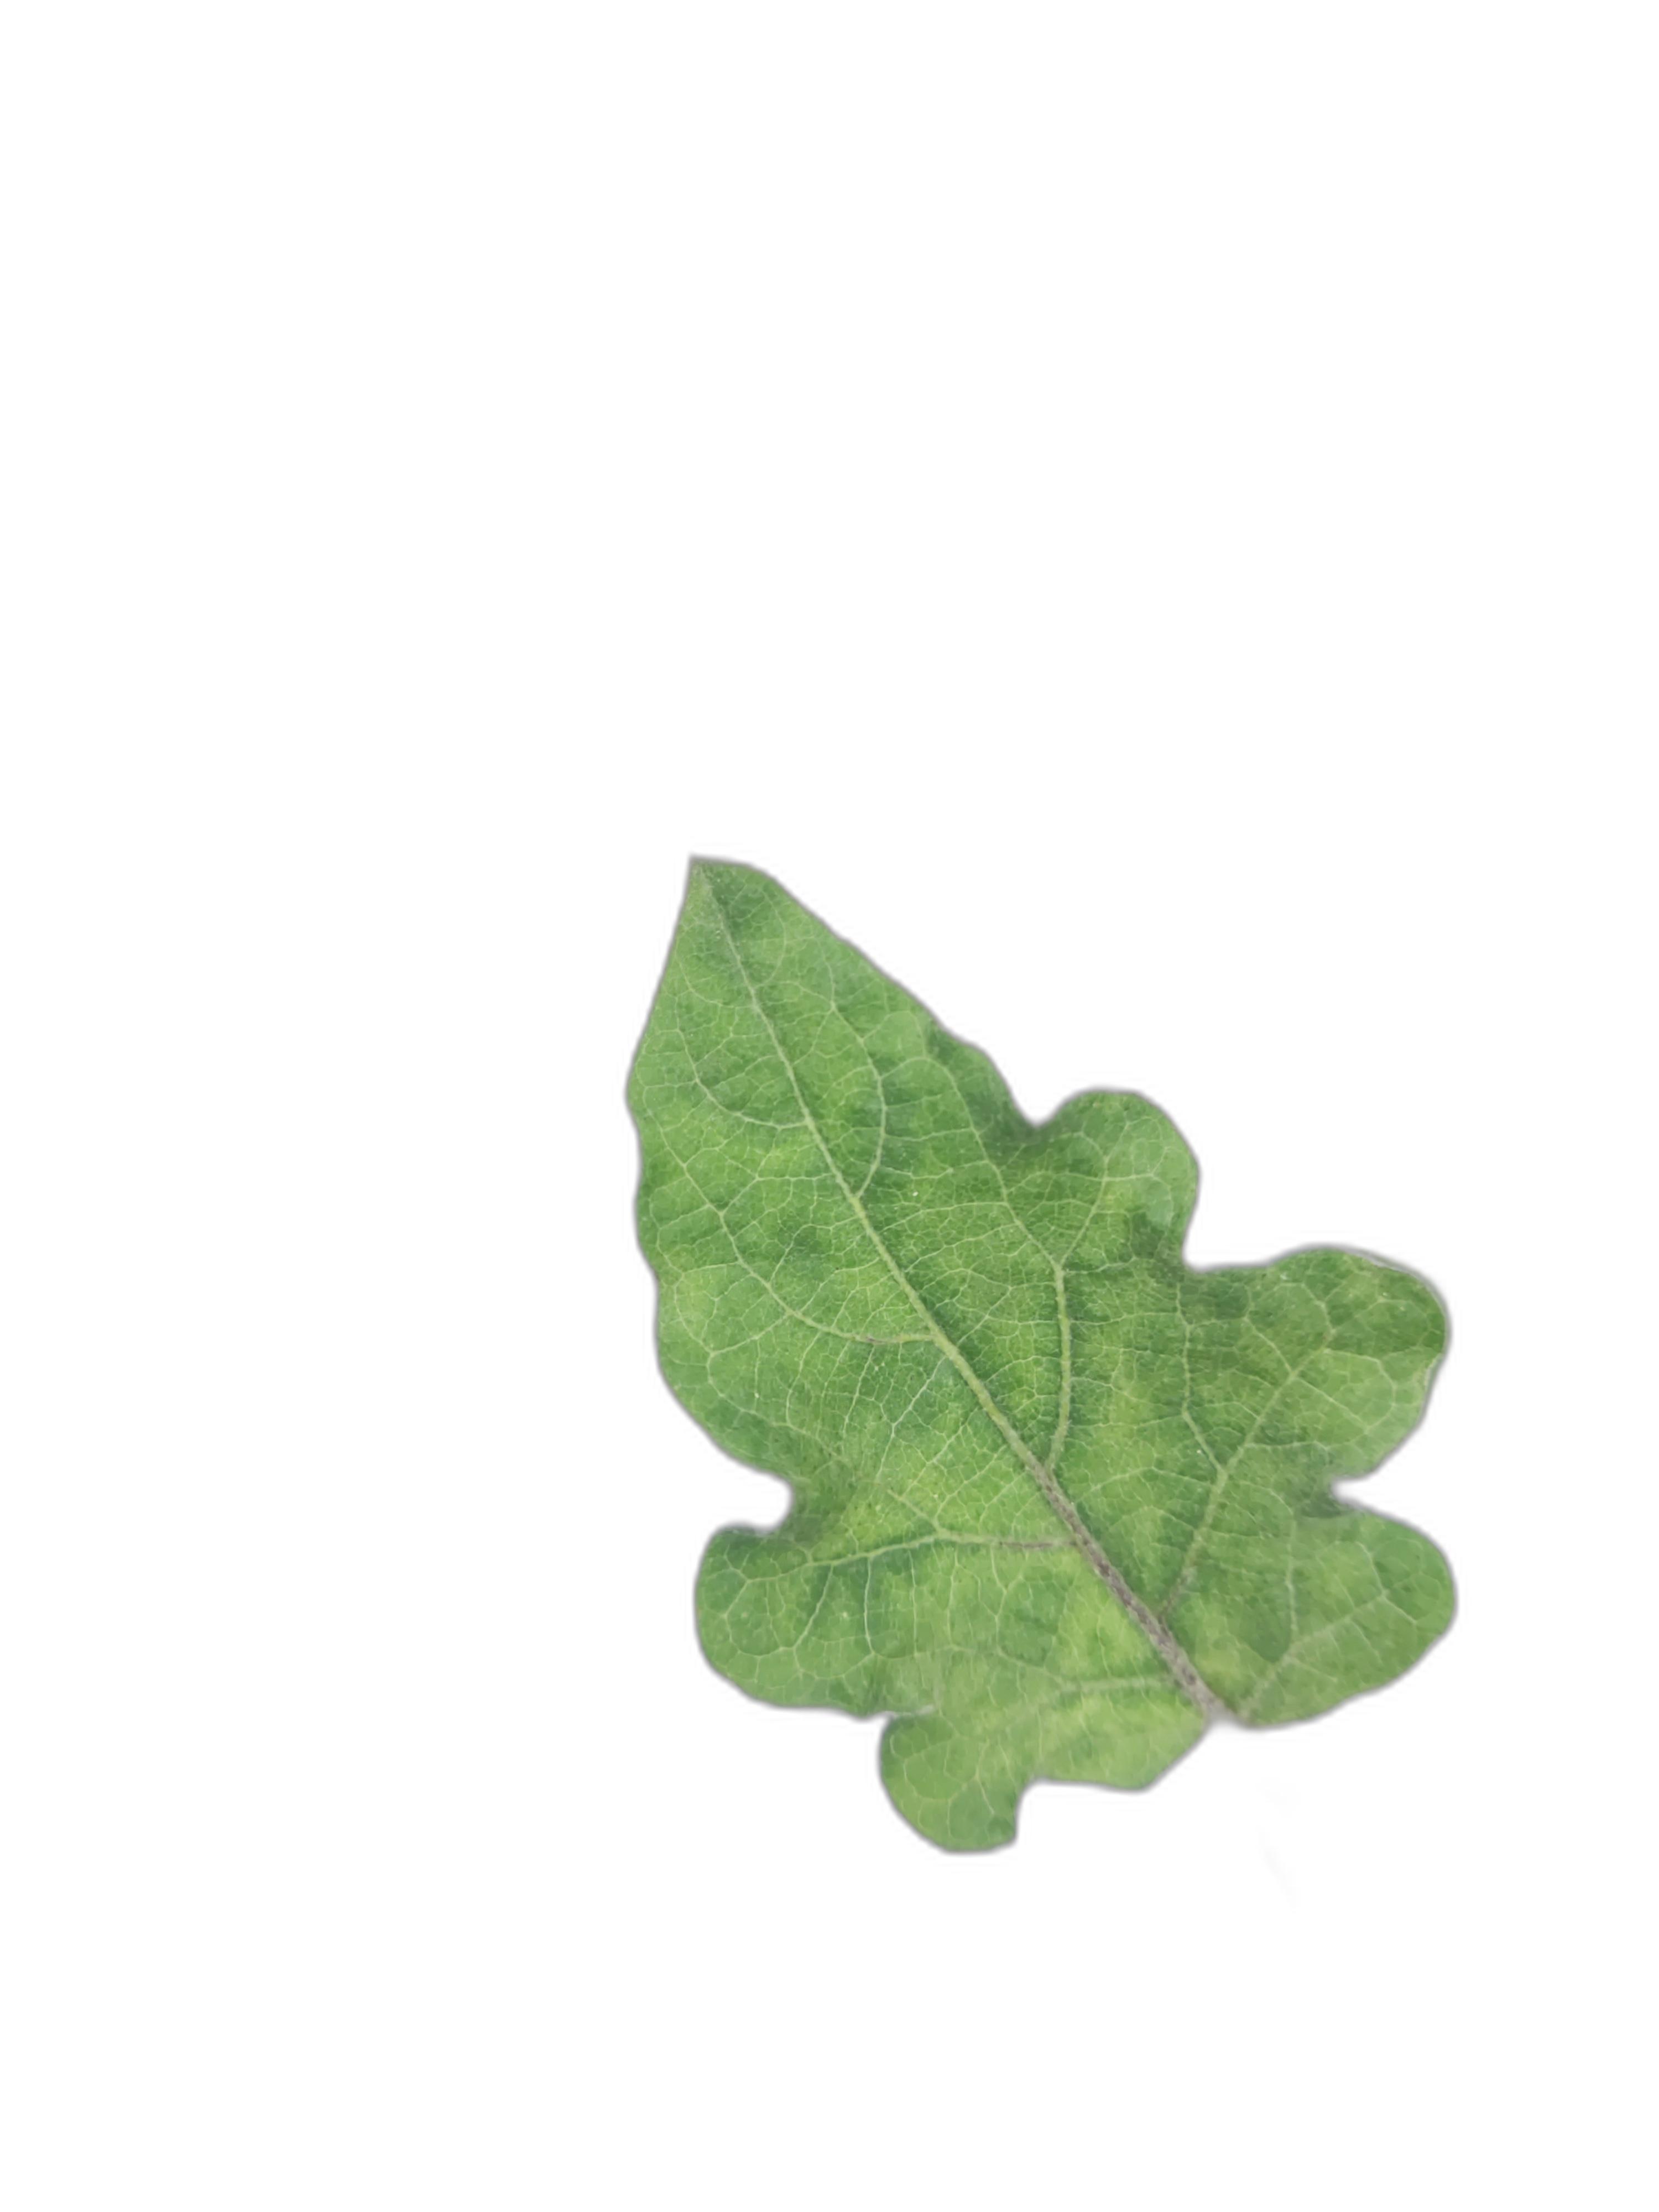
Label: Healthy Leaf